Postage stamps and postal history of the British Antarctic Territory

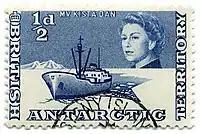
This half-penny value from the 1963 first issue, depicting "MV Kista Dan", was cancelled at the station on Signy Island.

The British Antarctic Territory (BAT) is a sector of Antarctica claimed by the United Kingdom as one of its 14 British Overseas Territories. It comprises the region south of 60°S latitude and between longitudes and , forming a wedge shape that extends to the South Pole. The Territory was formed on 3 March 1962, although the UK's claim to this portion of the Antarctic dates back to Letters Patent of 1908 and 1917. The area now covered by the Territory includes three regions which, before 1962, were administered by the British as separate dependencies of the Falkland Islands: Graham Land, the South Orkney Islands, and the South Shetland Islands.